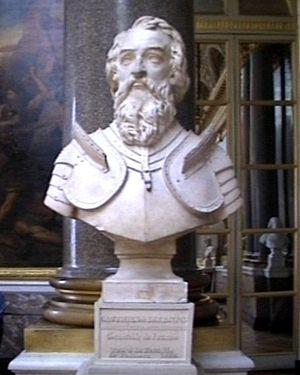
Buste de la Galerie des Batailles du château de Versailles
La galerie des Batailles est une galerie du musée de l'Histoire de France, située au premier étage de l'aile du Midi du château de Versailles.
Justien-Marie Lequien, né le 9 décembre 1796 à Paris, mort le 18 novembre 1881 à Villevallier, est un sculpteur français.
Gautier VI de Brienne, est un condottiere italien qui fut comte de Brienne, de Lecce et de Conversano, duc titulaire d'Athènes et connétable de France.